Fairwood (restaurant)

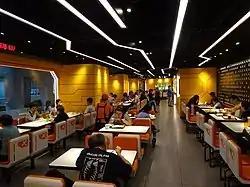
Interior of a Fairwood restaurant

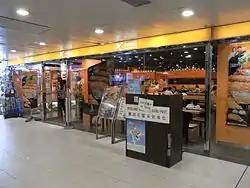
Exterior of a Fairwood restaurant

Fairwood is a fast food chain offering Chinese and Western food. Founded in December 1972 in the Tsuen Wan district of Hong Kong, its current headquarters are located in North Point. Since that time, the company has grown to 98 outlets all over Hong Kong (94 fast food, 2 cafes and 2 specialty restaurants) and 13 locations in Mainland China including major cities such as Shenzhen, Guangzhou and Beijing. Behind Café de Coral, Fairwood is the second largest fast food chain in Hong Kong and serves over 100,000 customers each day.